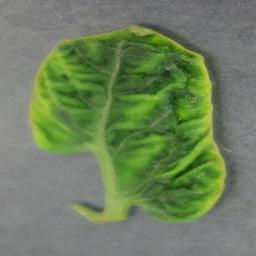
Label: Tomato___Tomato_Yellow_Leaf_Curl_Virus